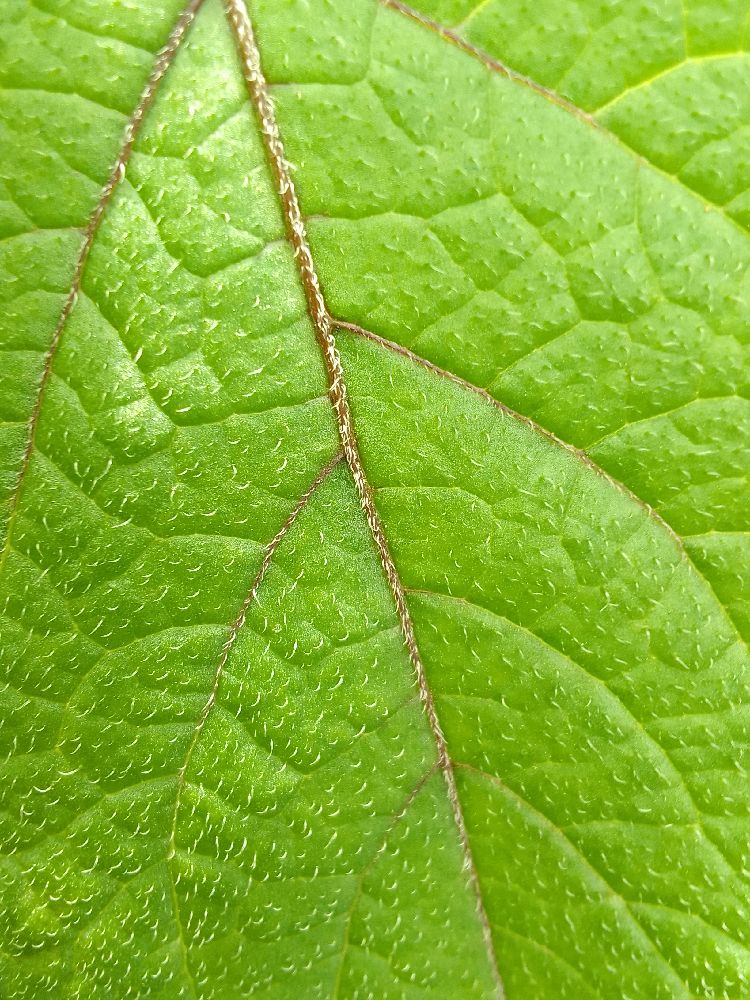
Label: Healthy